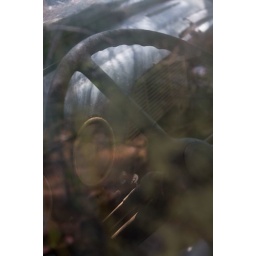
This was shot through an encrusted window of an old truck behind our motel in Townsend, TN